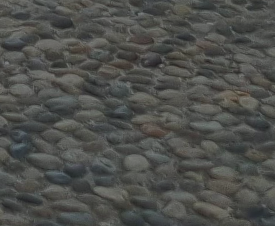
Surface type: cobblestone